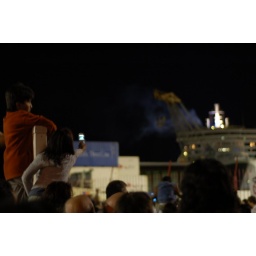
A girl is taking a photo of the largest cruise ship in the world.